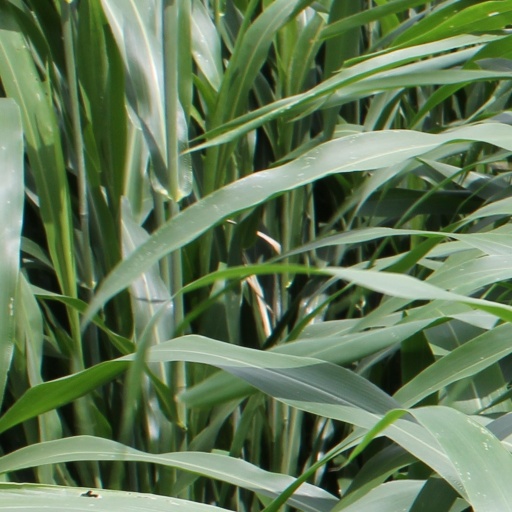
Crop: sorghum